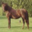
Label: horse